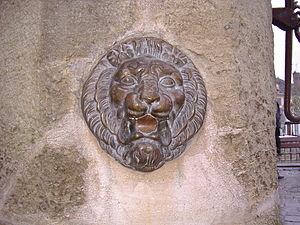
Medaillon sur ancienne fontaine-Vrigne-aux-Bois-Ardennes-France
Vrigne aux Bois est une commune nouvelle française située dans le département des Ardennes, en région Grand Est. Elle a été créée le 1ᵉʳ janvier 2017.
Vrigne-aux-Bois est une ancienne commune française, située dans le département des Ardennes en région Grand Est.